Local Government Commission for England (1992)

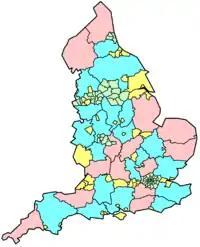
Map showing counties and unitary authorities from 1998. Pink (non-metropolitan) and green (metropolitan and London) areas were left unchanged. Yellow areas are unitary authorities created as a result of the review, whilst blue areas are remaining two-tier counties reduced by the creation of unitary authorities.

The Local Government Commission for England was the body responsible for reviewing the structure of local government in England from 1992 to 2002. It was established under the Local Government Act 1992, replacing the Local Government Boundary Commission for England. The Commission could be ordered by the Secretary of State to undertake "structural reviews" in specified areas and recommend the creation of unitary authorities in the two-tier shire counties of England. The Commission, chaired by John Banham, conducted a review of all the non-metropolitan counties of England from 1993 to 1994, making various recommendations on their future.